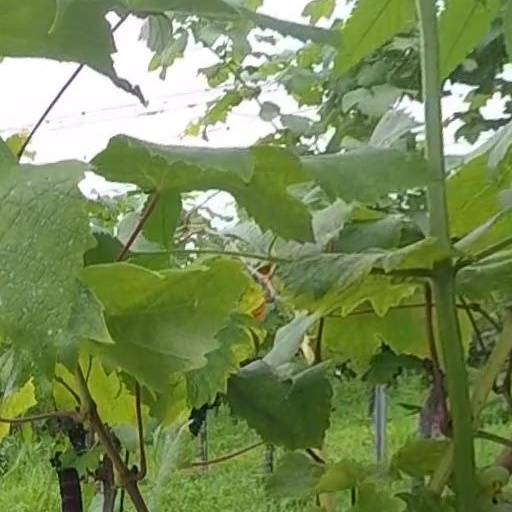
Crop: grape